Polytetrafluoroethylene

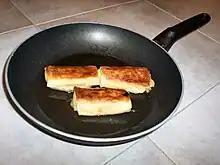
PTFE is often used to coat non-stick pans as it is hydrophobic and possesses fairly high heat resistance.

PTFE is a thermoplastic polymer, which is a white solid at room temperature, with a density of about 2200 kg/m and a melting point of . It maintains high strength, toughness and self-lubrication at low temperatures down to , and good flexibility at temperatures above . PTFE gains its properties from the aggregate effect of carbon-fluorine bonds, as do all fluorocarbons. The only chemicals known to affect these carbon-fluorine bonds are highly reactive metals like the alkali metals, at higher temperatures, such metals as aluminium and magnesium, and fluorinating agents such as xenon difluoride and cobalt(III) fluoride. At temperatures above PTFE undergoes depolymerization. However, it begins to decompose at about through , and pyrolysis occurs at temperatures above .